Belo Horizonte

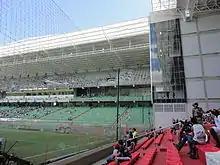
Arena Independência

Next to the downtown region is the Savassi district, known for fine restaurants and as a centre of cultural events as well as the best of the city's nightlife. Many landmarks are located there, such as the Praça da Liberdade (Liberty Square), and its surrounding buildings, including the former Executive Offices of the governor called the Palácio da Liberdade (Liberty Palace), the first building to be finished during the city's planned development in the late 1890s.